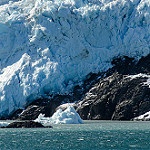
Scene: Outdoor